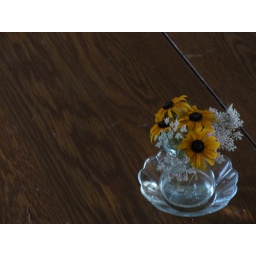
Black-eyed susans and queen anne's lace. The quintessential prairie flowers that populate the unmown grass across Ohio in August.